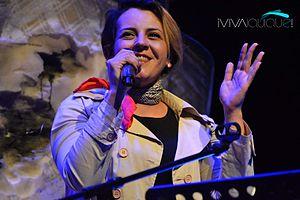
Alejandra Selma Dueñas Santander, est une actrice et humoriste chilienne.